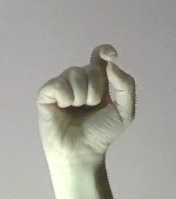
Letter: fa